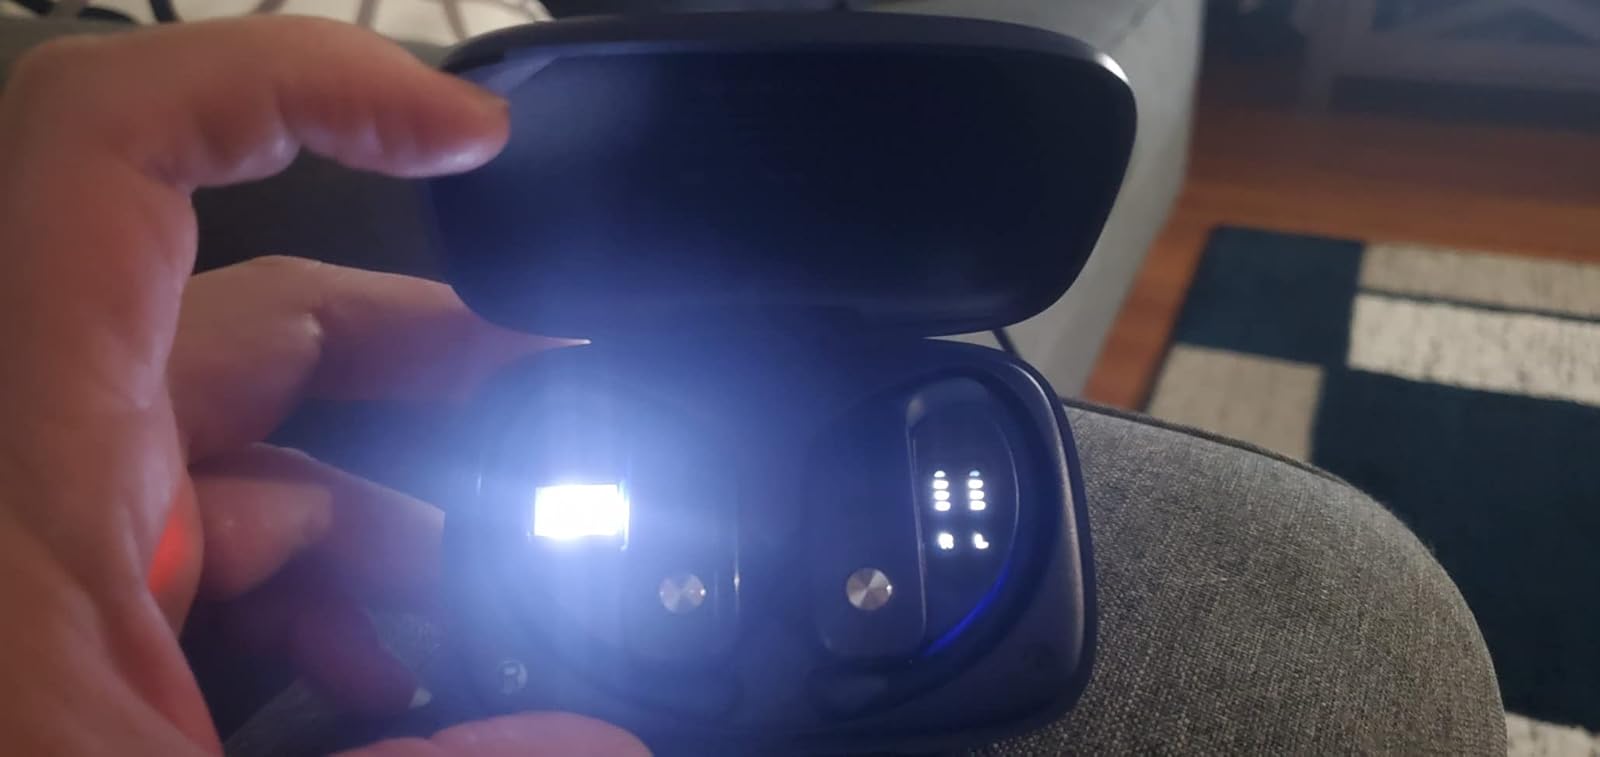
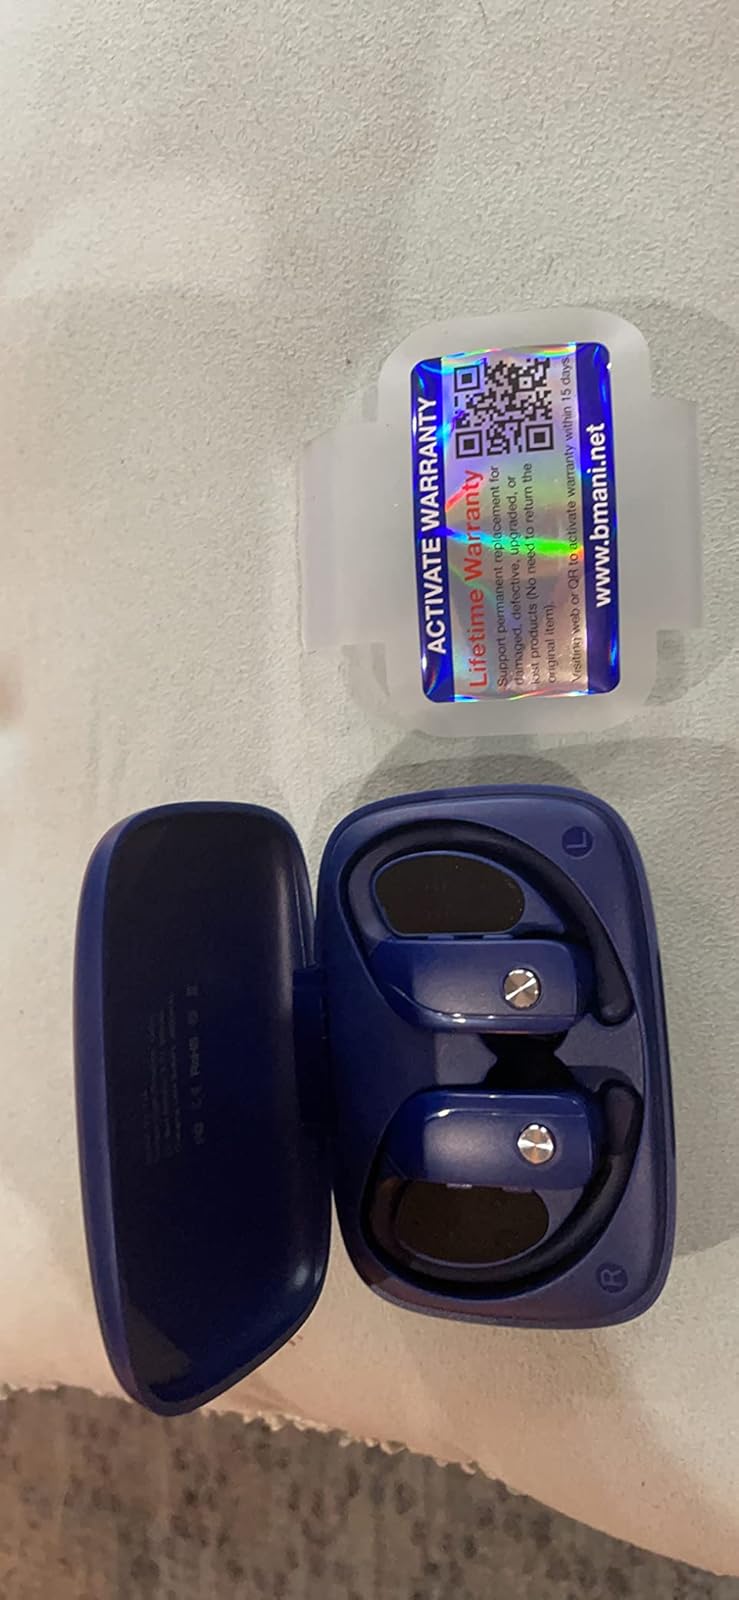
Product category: earbuds
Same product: yes